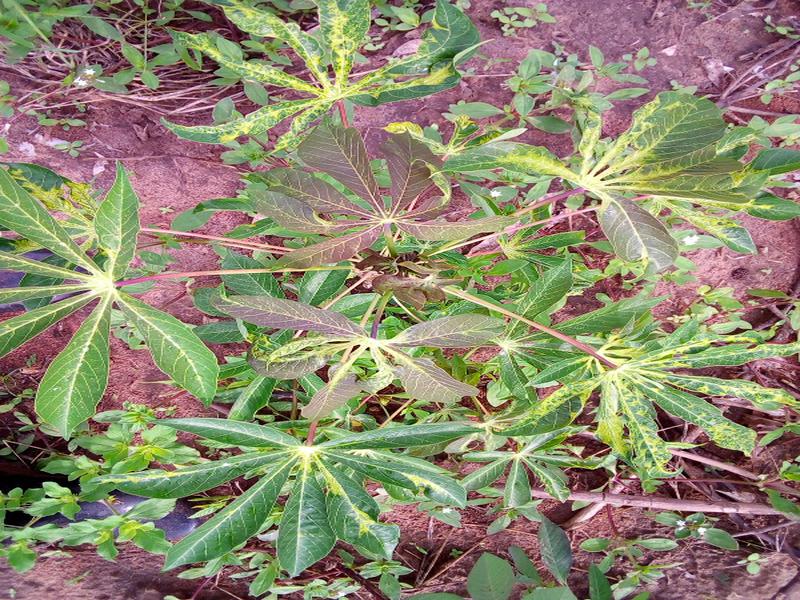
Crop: cassava
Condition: mosaic_disease